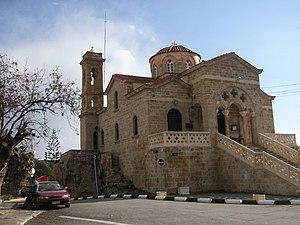
L’église de Panagía Theosképasti est une église byzantine de l'Église de Chypre située au centre de la ville de Paphos, à Chypre. Il fait partie d'un secteur inscrit sur la liste du Patrimoine Mondial de l'UNESCO en 1980.